Province of Westphalia

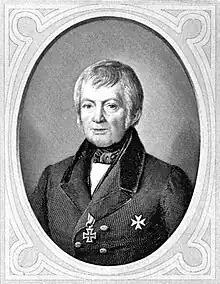
Ludwig von Vincke, first Oberpräsident of the province.

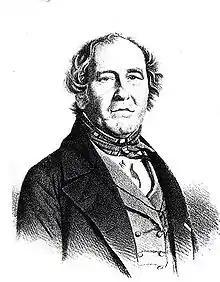
Johann Friedrich Joseph Sommer

The establishment of the province provoked different reactions in the region. In areas that had already been under Prussian control, like Minden-Ravensberg and the County of Mark, the return to their old connection with Prussia was celebrated. In Siegerland, acceptance of Prussian rule was eased by the fact that Protestantism was the main religion. Catholic areas, like the former prince-bishoprics of Münster and Paderborn and the Duchy of Westphalia, were particularly sceptical of the new lords. The Catholic nobility, which had played a leading role in the old prince-bishoprics, were mostly hostile. Twenty years after the province's establishment, Jacob Venedey called the Rhenanians and Westphalians ("have-to-be-Prussians").